Leopard shark

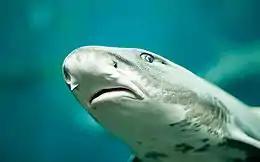
The leopard shark captures prey with a combination of suction and biting.

The diet of the leopard shark consists of small benthic and littoral animals, most significantly crabs (Cancridae, Grapsidae, and Hippoidea), shrimp, bony fish (including anchovies, herring, topsmelt, croakers, surfperch, gobies, rockfish, sculpins, flatfish, and midshipmen), fish eggs, clams, and the echiurid fat innkeeper worm ("Urechis caupo"). This opportunistic hunter has also been known to eat ghost shrimp, polychaete worms, and the young of smoothhounds, shovelnose guitarfish ("Rhinobatos productus"), and bat rays ("Myliobatis californicus"). Eelgrass ("Zostera") and algae may be swallowed incidentally.